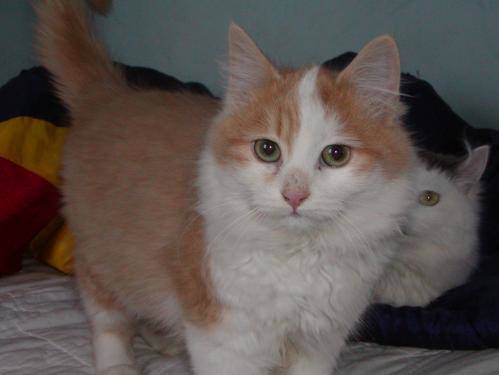
Label: cat